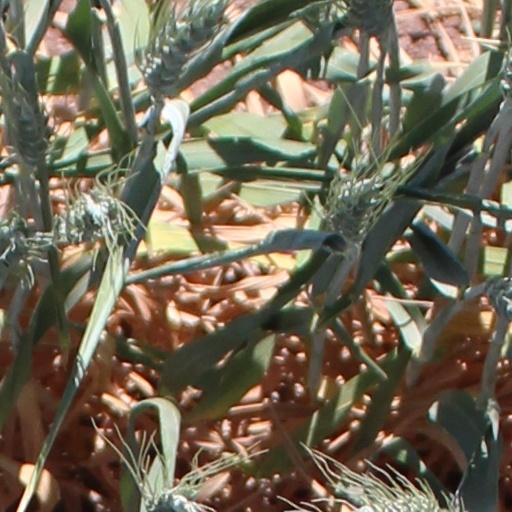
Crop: wheat